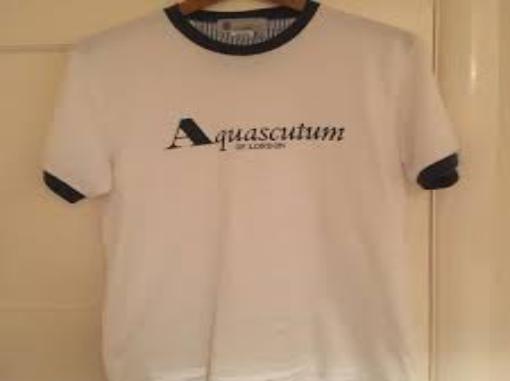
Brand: Aquascutum
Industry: Clothes